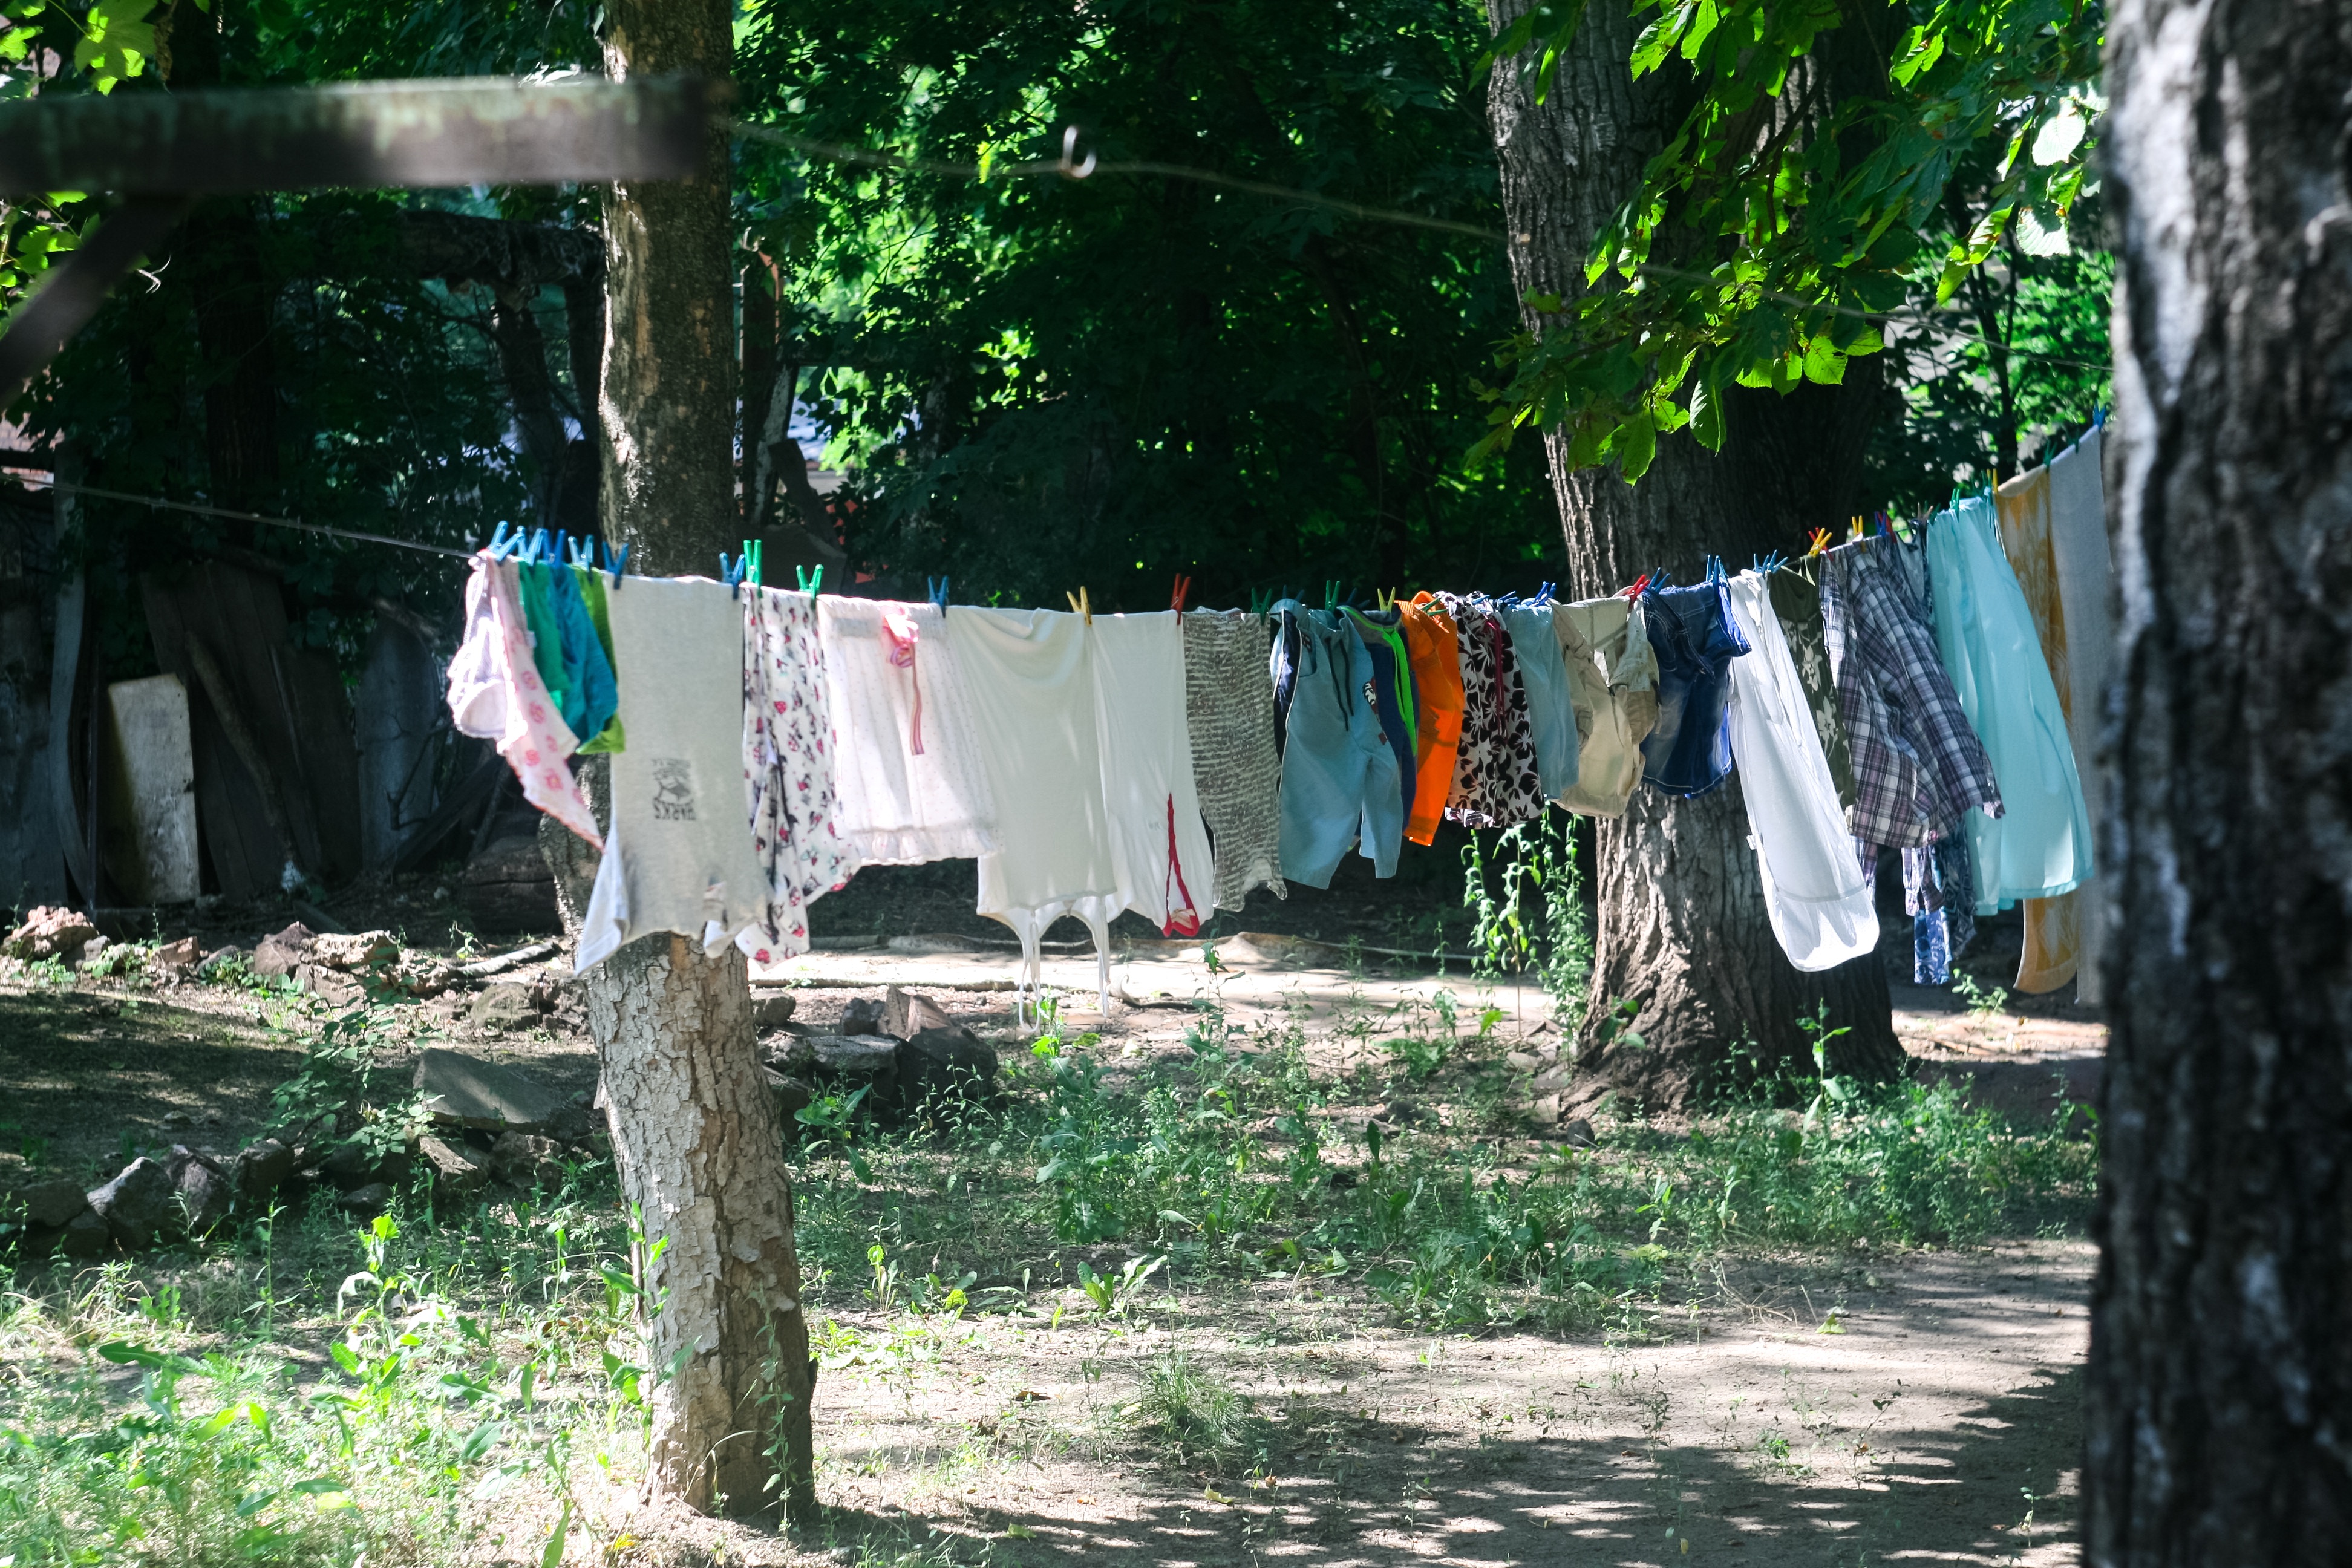
tree, zoo, jungle, rural area